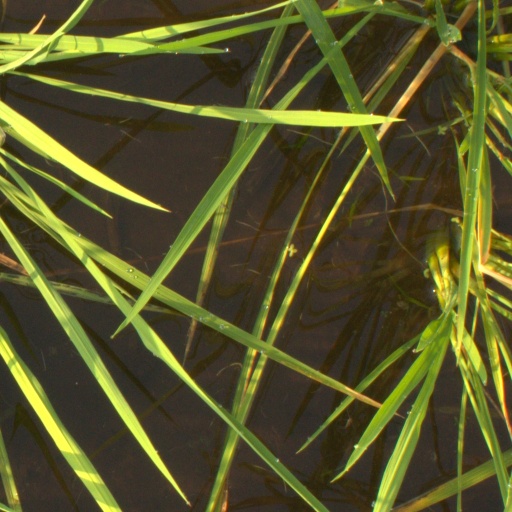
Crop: rice